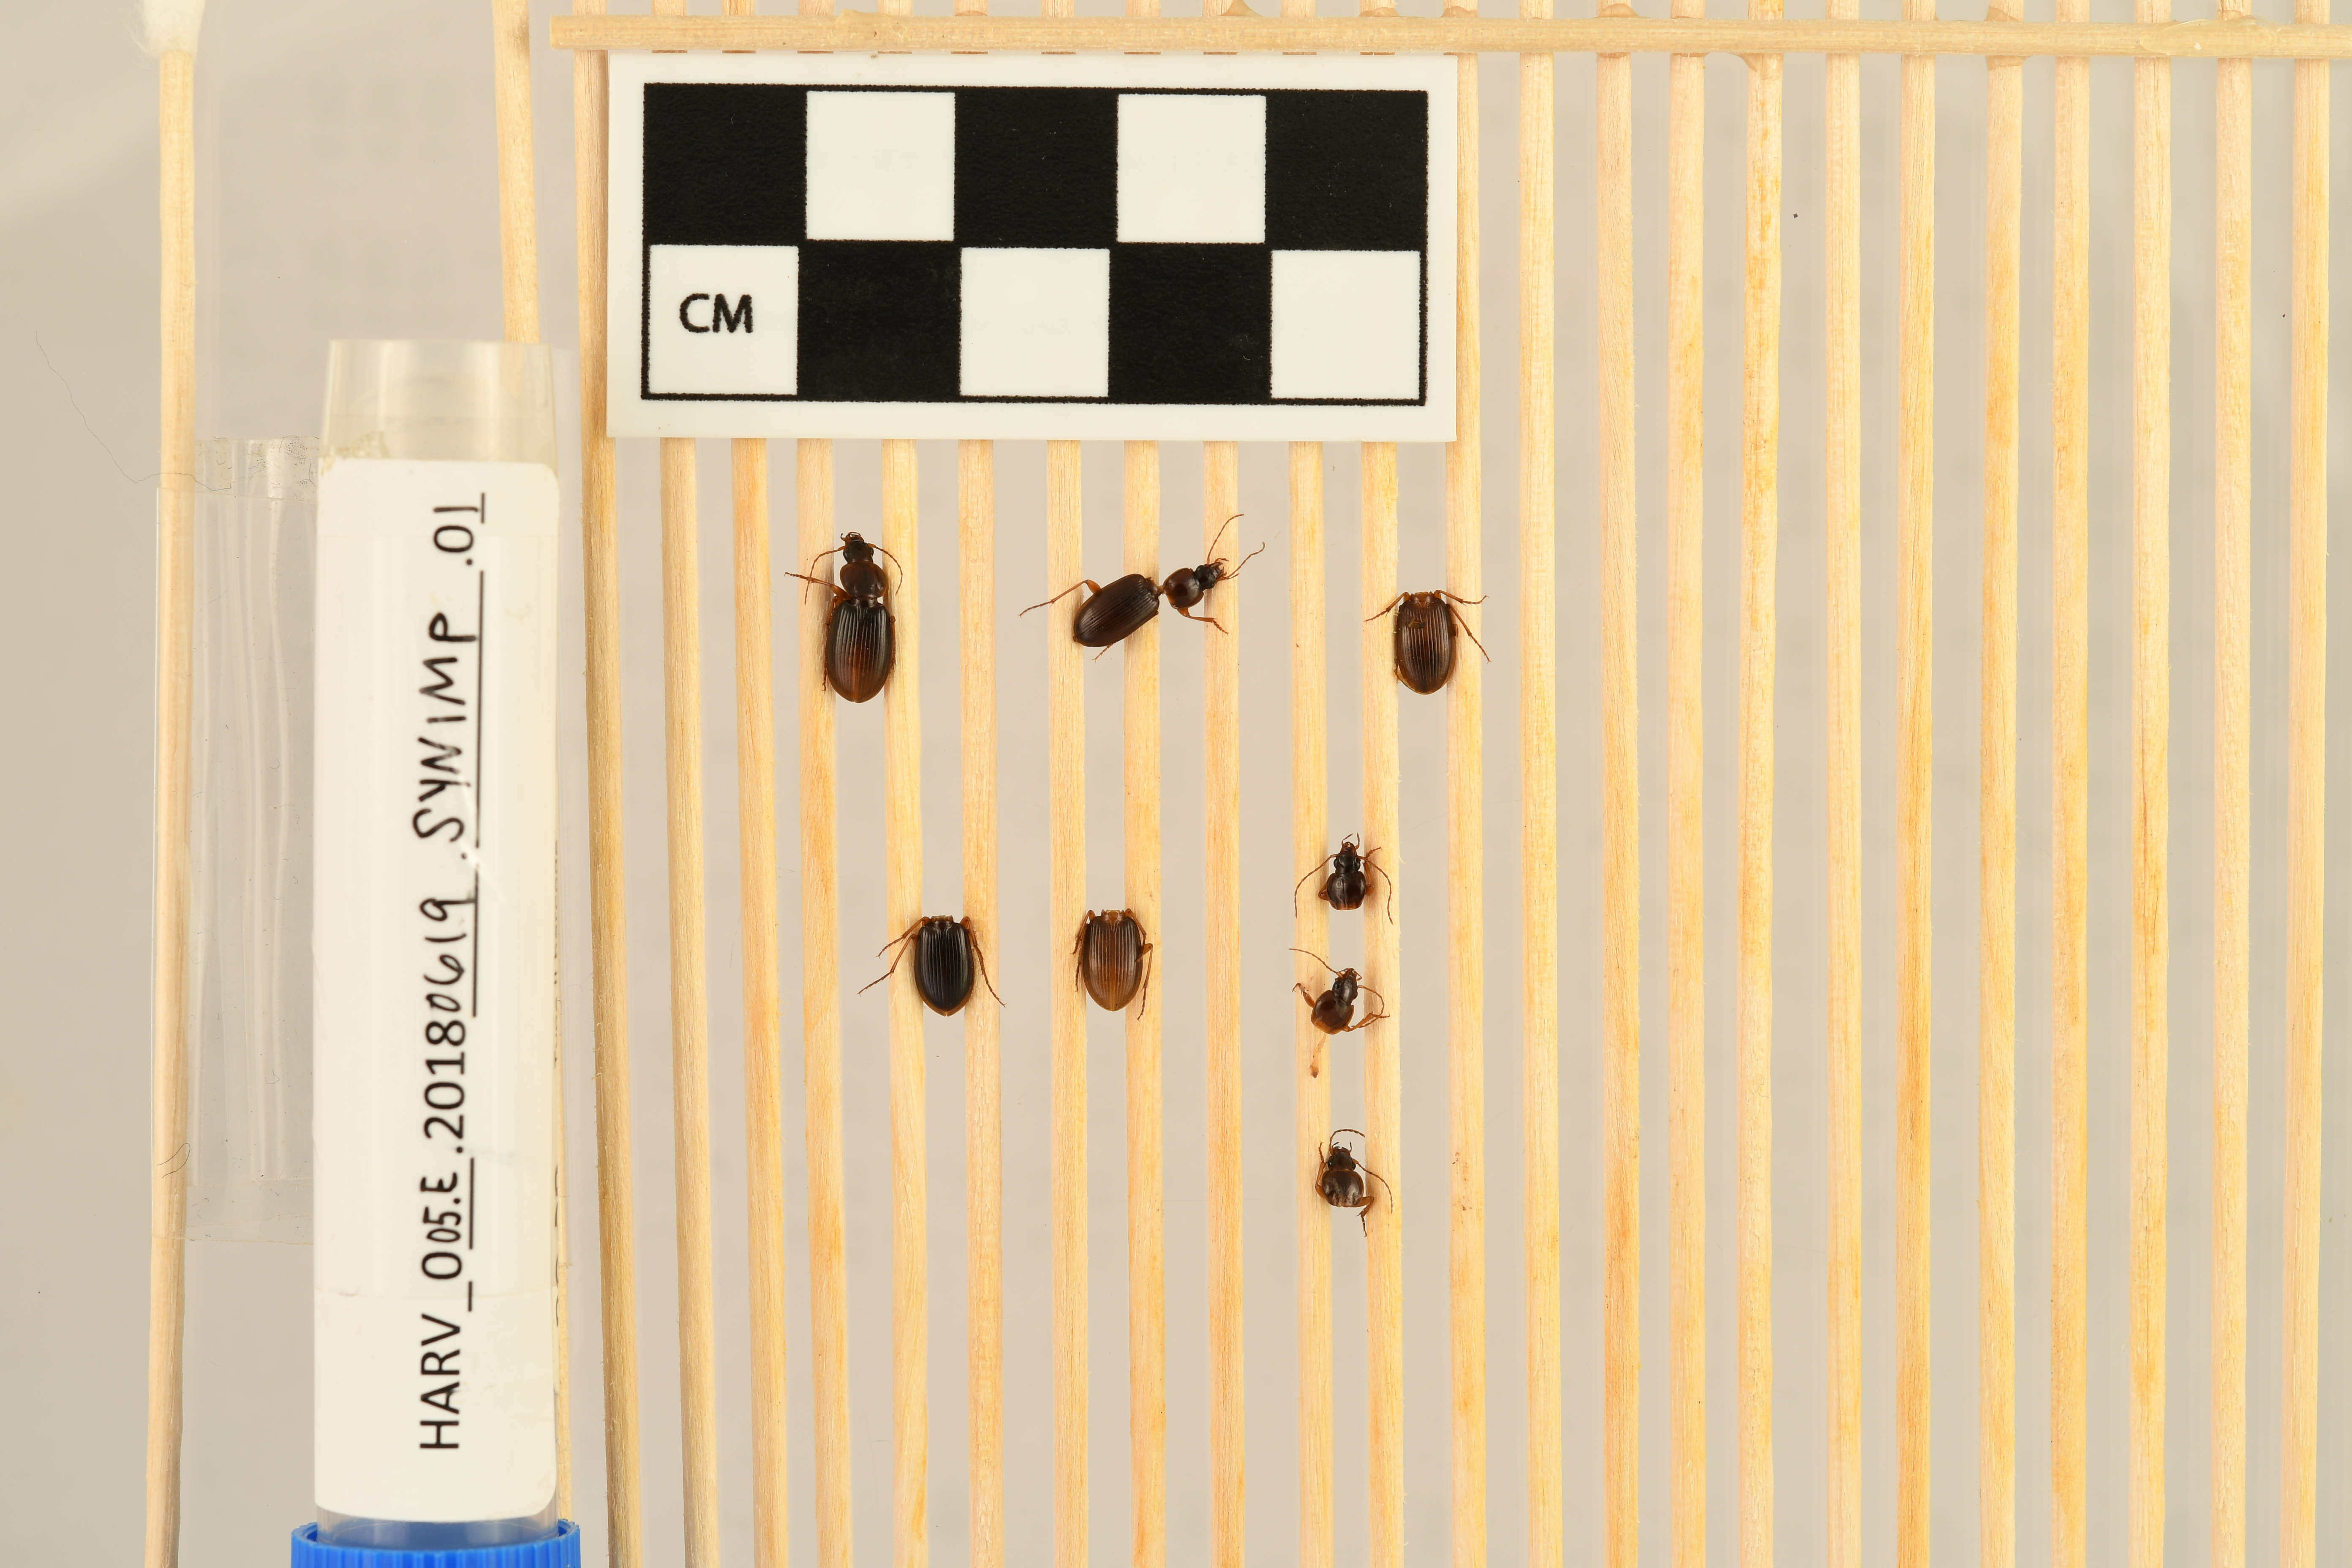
Synuchus impunctatus — Harvard Forest & Quabbin Watershed NEON, plot HARV_005. Beetle 1, ElytraLength: 0.6501 cm (lying flat: Yes)

Synuchus impunctatus — Harvard Forest & Quabbin Watershed NEON, plot HARV_005. Beetle 1, ElytraWidth: 0.3061 cm (lying flat: Yes)

Synuchus impunctatus — Harvard Forest & Quabbin Watershed NEON, plot HARV_005. Beetle 2, ElytraLength: 0.568 cm (lying flat: Yes)

Synuchus impunctatus — Harvard Forest & Quabbin Watershed NEON, plot HARV_005. Beetle 2, ElytraWidth: 0.2747 cm (lying flat: Yes)

Synuchus impunctatus — Harvard Forest & Quabbin Watershed NEON, plot HARV_005. Beetle 3, ElytraLength: 0.6007 cm (lying flat: Yes)

Synuchus impunctatus — Harvard Forest & Quabbin Watershed NEON, plot HARV_005. Beetle 3, ElytraWidth: 0.2958 cm (lying flat: Yes)

Synuchus impunctatus — Harvard Forest & Quabbin Watershed NEON, plot HARV_005. Beetle 4, ElytraLength: 0.5432 cm (lying flat: Yes)

Synuchus impunctatus — Harvard Forest & Quabbin Watershed NEON, plot HARV_005. Beetle 4, ElytraWidth: 0.2859 cm (lying flat: Yes)

Synuchus impunctatus — Harvard Forest & Quabbin Watershed NEON, plot HARV_005. Beetle 5, ElytraLength: 0.619 cm (lying flat: Yes)

Synuchus impunctatus — Harvard Forest & Quabbin Watershed NEON, plot HARV_005. Beetle 5, ElytraWidth: 0.2763 cm (lying flat: Yes)

Synuchus impunctatus — Harvard Forest & Quabbin Watershed NEON, plot HARV_005. Beetle 1, ElytraLength: 0.6036 cm (lying flat: Yes)

Synuchus impunctatus — Harvard Forest & Quabbin Watershed NEON, plot HARV_005. Beetle 1, ElytraWidth: 0.2792 cm (lying flat: Yes)

Synuchus impunctatus — Harvard Forest & Quabbin Watershed NEON, plot HARV_005. Beetle 2, ElytraLength: 0.5598 cm (lying flat: Yes)

Synuchus impunctatus — Harvard Forest & Quabbin Watershed NEON, plot HARV_005. Beetle 2, ElytraWidth: 0.2414 cm (lying flat: Yes)

Synuchus impunctatus — Harvard Forest & Quabbin Watershed NEON, plot HARV_005. Beetle 3, ElytraLength: 0.5655 cm (lying flat: Yes)

Synuchus impunctatus — Harvard Forest & Quabbin Watershed NEON, plot HARV_005. Beetle 3, ElytraWidth: 0.2876 cm (lying flat: Yes)

Synuchus impunctatus — Harvard Forest & Quabbin Watershed NEON, plot HARV_005. Beetle 4, ElytraLength: 0.5096 cm (lying flat: Yes)

Synuchus impunctatus — Harvard Forest & Quabbin Watershed NEON, plot HARV_005. Beetle 4, ElytraWidth: 0.2792 cm (lying flat: Yes)

Synuchus impunctatus — Harvard Forest & Quabbin Watershed NEON, plot HARV_005. Beetle 5, ElytraLength: 0.5556 cm (lying flat: Yes)

Synuchus impunctatus — Harvard Forest & Quabbin Watershed NEON, plot HARV_005. Beetle 5, ElytraWidth: 0.2685 cm (lying flat: Yes)

Synuchus impunctatus — Harvard Forest & Quabbin Watershed NEON, plot HARV_005. Beetle 1, ElytraLength: 0.5893 cm (lying flat: Yes)

Synuchus impunctatus — Harvard Forest & Quabbin Watershed NEON, plot HARV_005. Beetle 1, ElytraWidth: 0.2907 cm (lying flat: Yes)

Synuchus impunctatus — Harvard Forest & Quabbin Watershed NEON, plot HARV_005. Beetle 2, ElytraLength: 0.5304 cm (lying flat: Yes)

Synuchus impunctatus — Harvard Forest & Quabbin Watershed NEON, plot HARV_005. Beetle 2, ElytraWidth: 0.2557 cm (lying flat: Yes)

Synuchus impunctatus — Harvard Forest & Quabbin Watershed NEON, plot HARV_005. Beetle 3, ElytraLength: 0.5354 cm (lying flat: Yes)

Synuchus impunctatus — Harvard Forest & Quabbin Watershed NEON, plot HARV_005. Beetle 3, ElytraWidth: 0.2721 cm (lying flat: Yes)

Synuchus impunctatus — Harvard Forest & Quabbin Watershed NEON, plot HARV_005. Beetle 4, ElytraLength: 0.5091 cm (lying flat: Yes)

Synuchus impunctatus — Harvard Forest & Quabbin Watershed NEON, plot HARV_005. Beetle 4, ElytraWidth: 0.2637 cm (lying flat: Yes)

Synuchus impunctatus — Harvard Forest & Quabbin Watershed NEON, plot HARV_005. Beetle 5, ElytraLength: 0.5527 cm (lying flat: Yes)

Synuchus impunctatus — Harvard Forest & Quabbin Watershed NEON, plot HARV_005. Beetle 5, ElytraWidth: 0.2719 cm (lying flat: Yes)